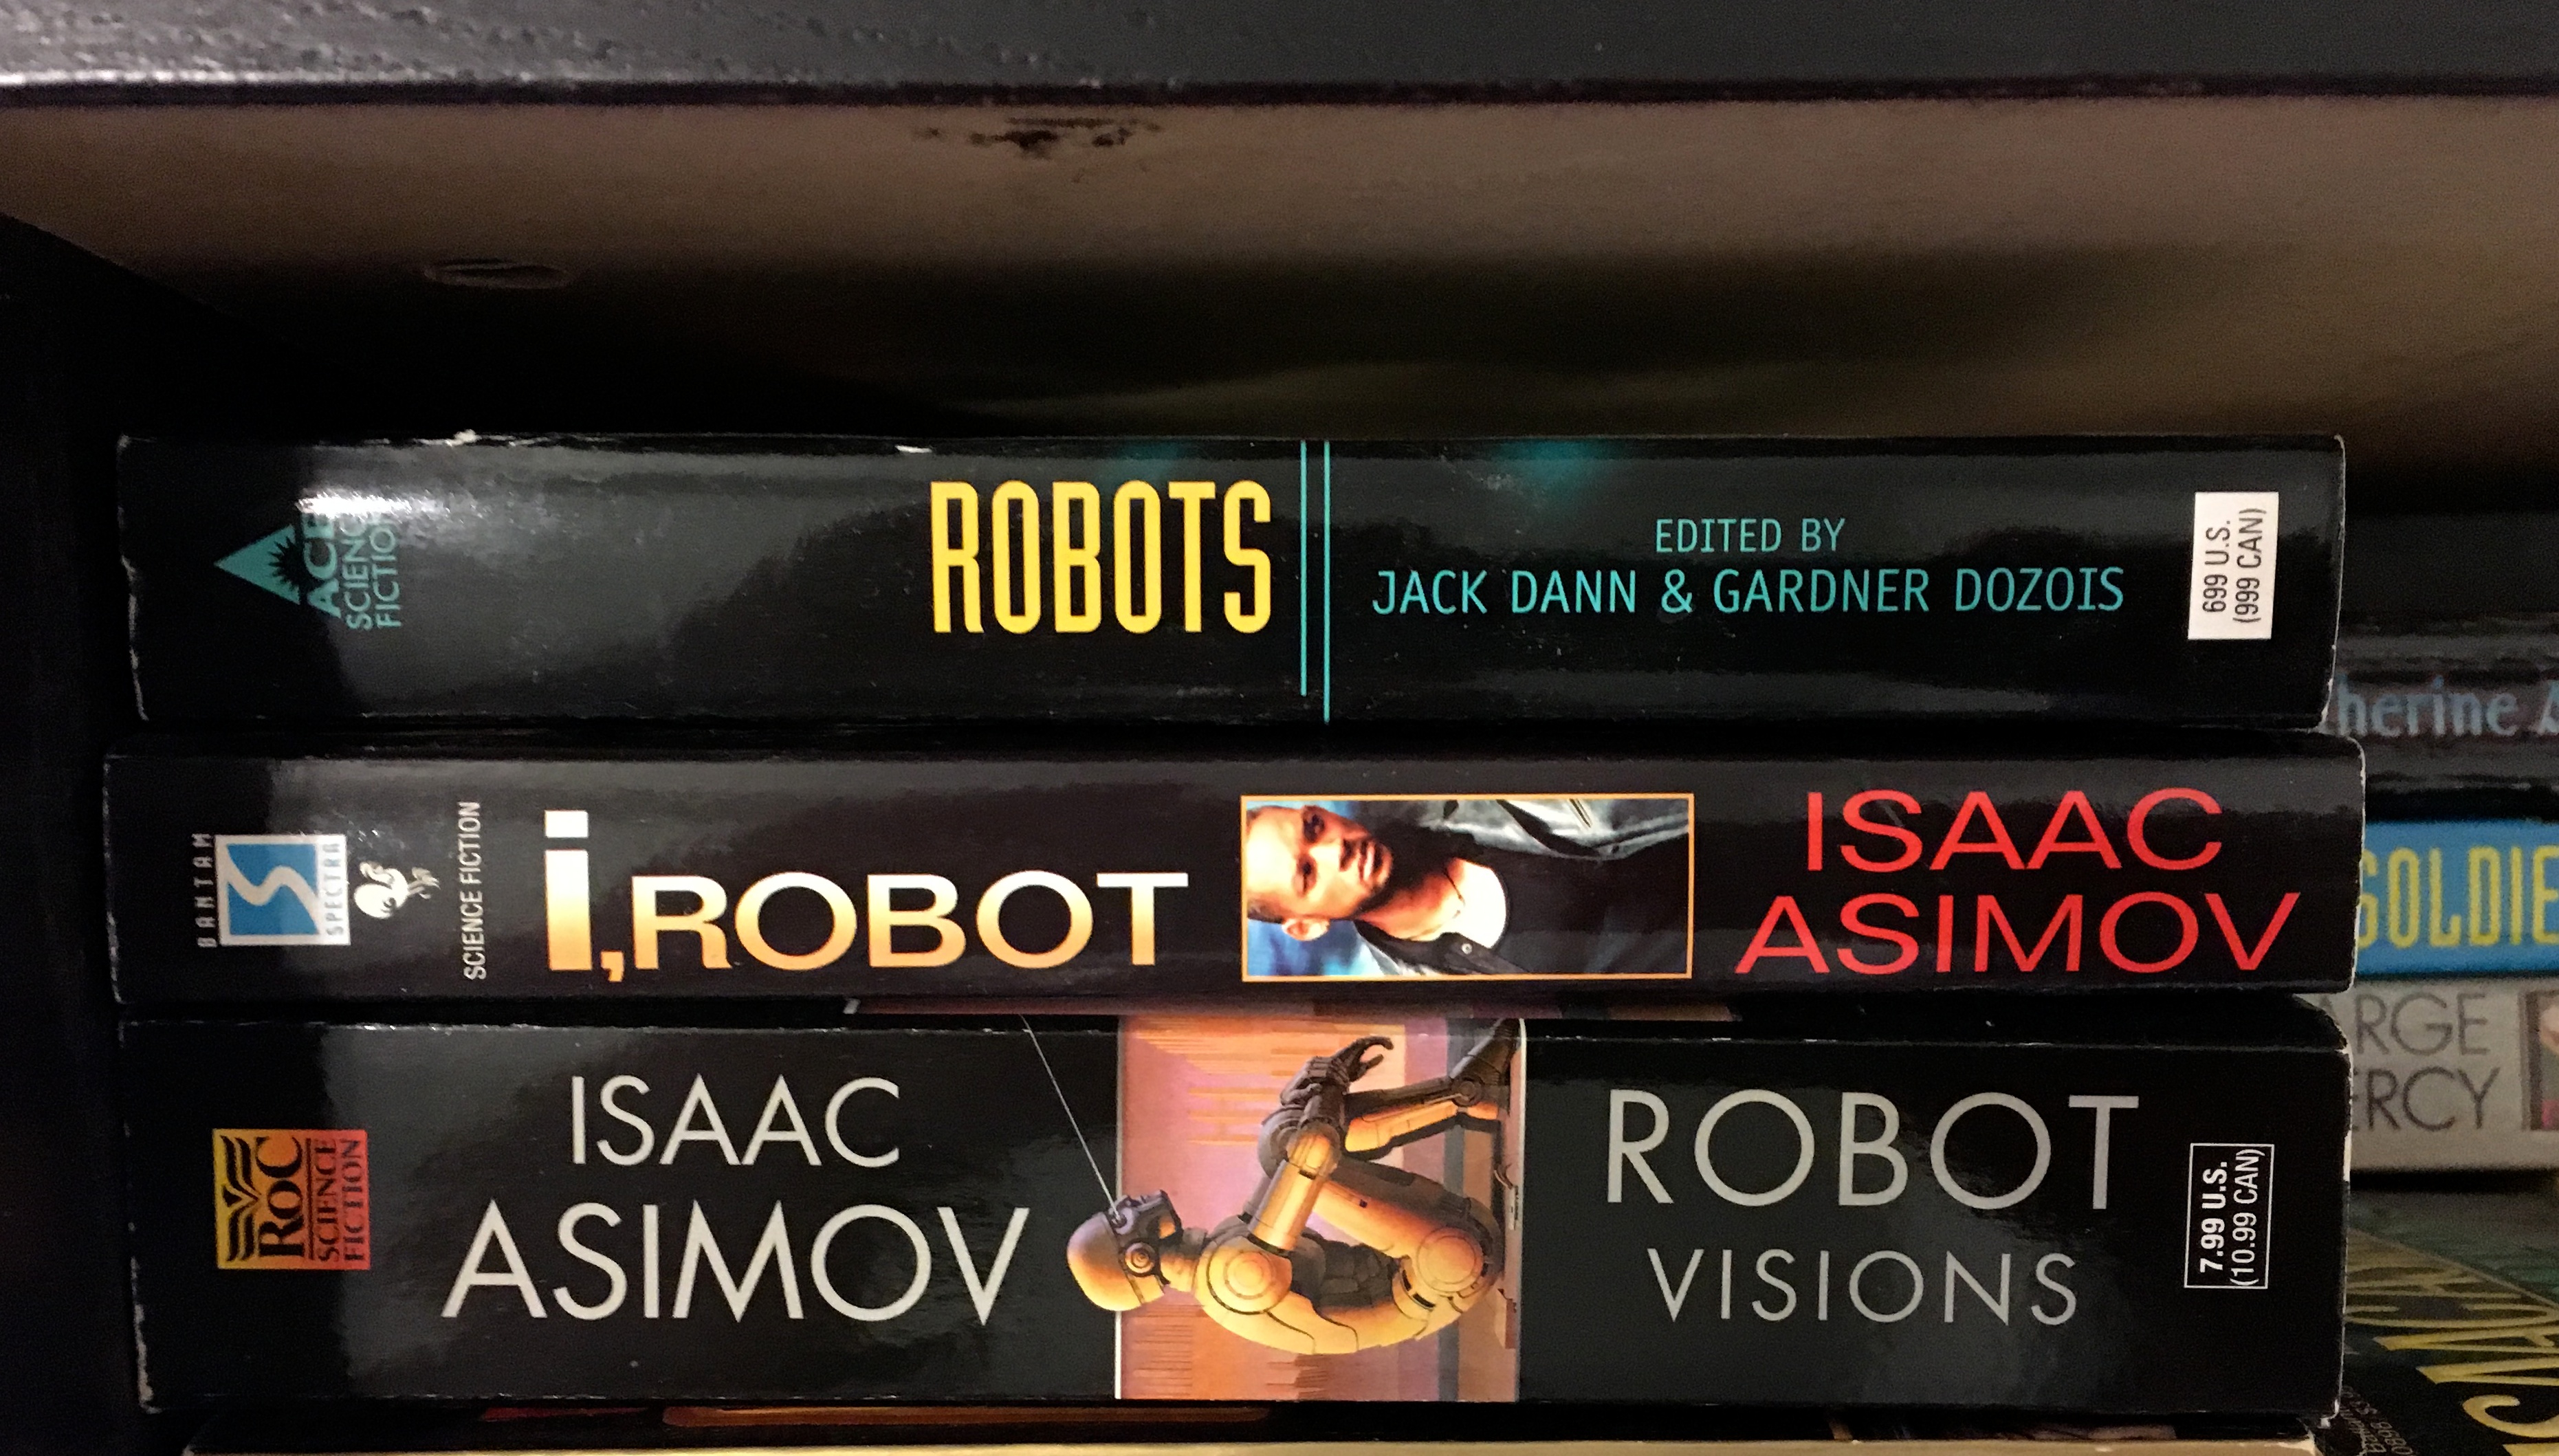
signage, robot, screenshot, vehicle registration plate